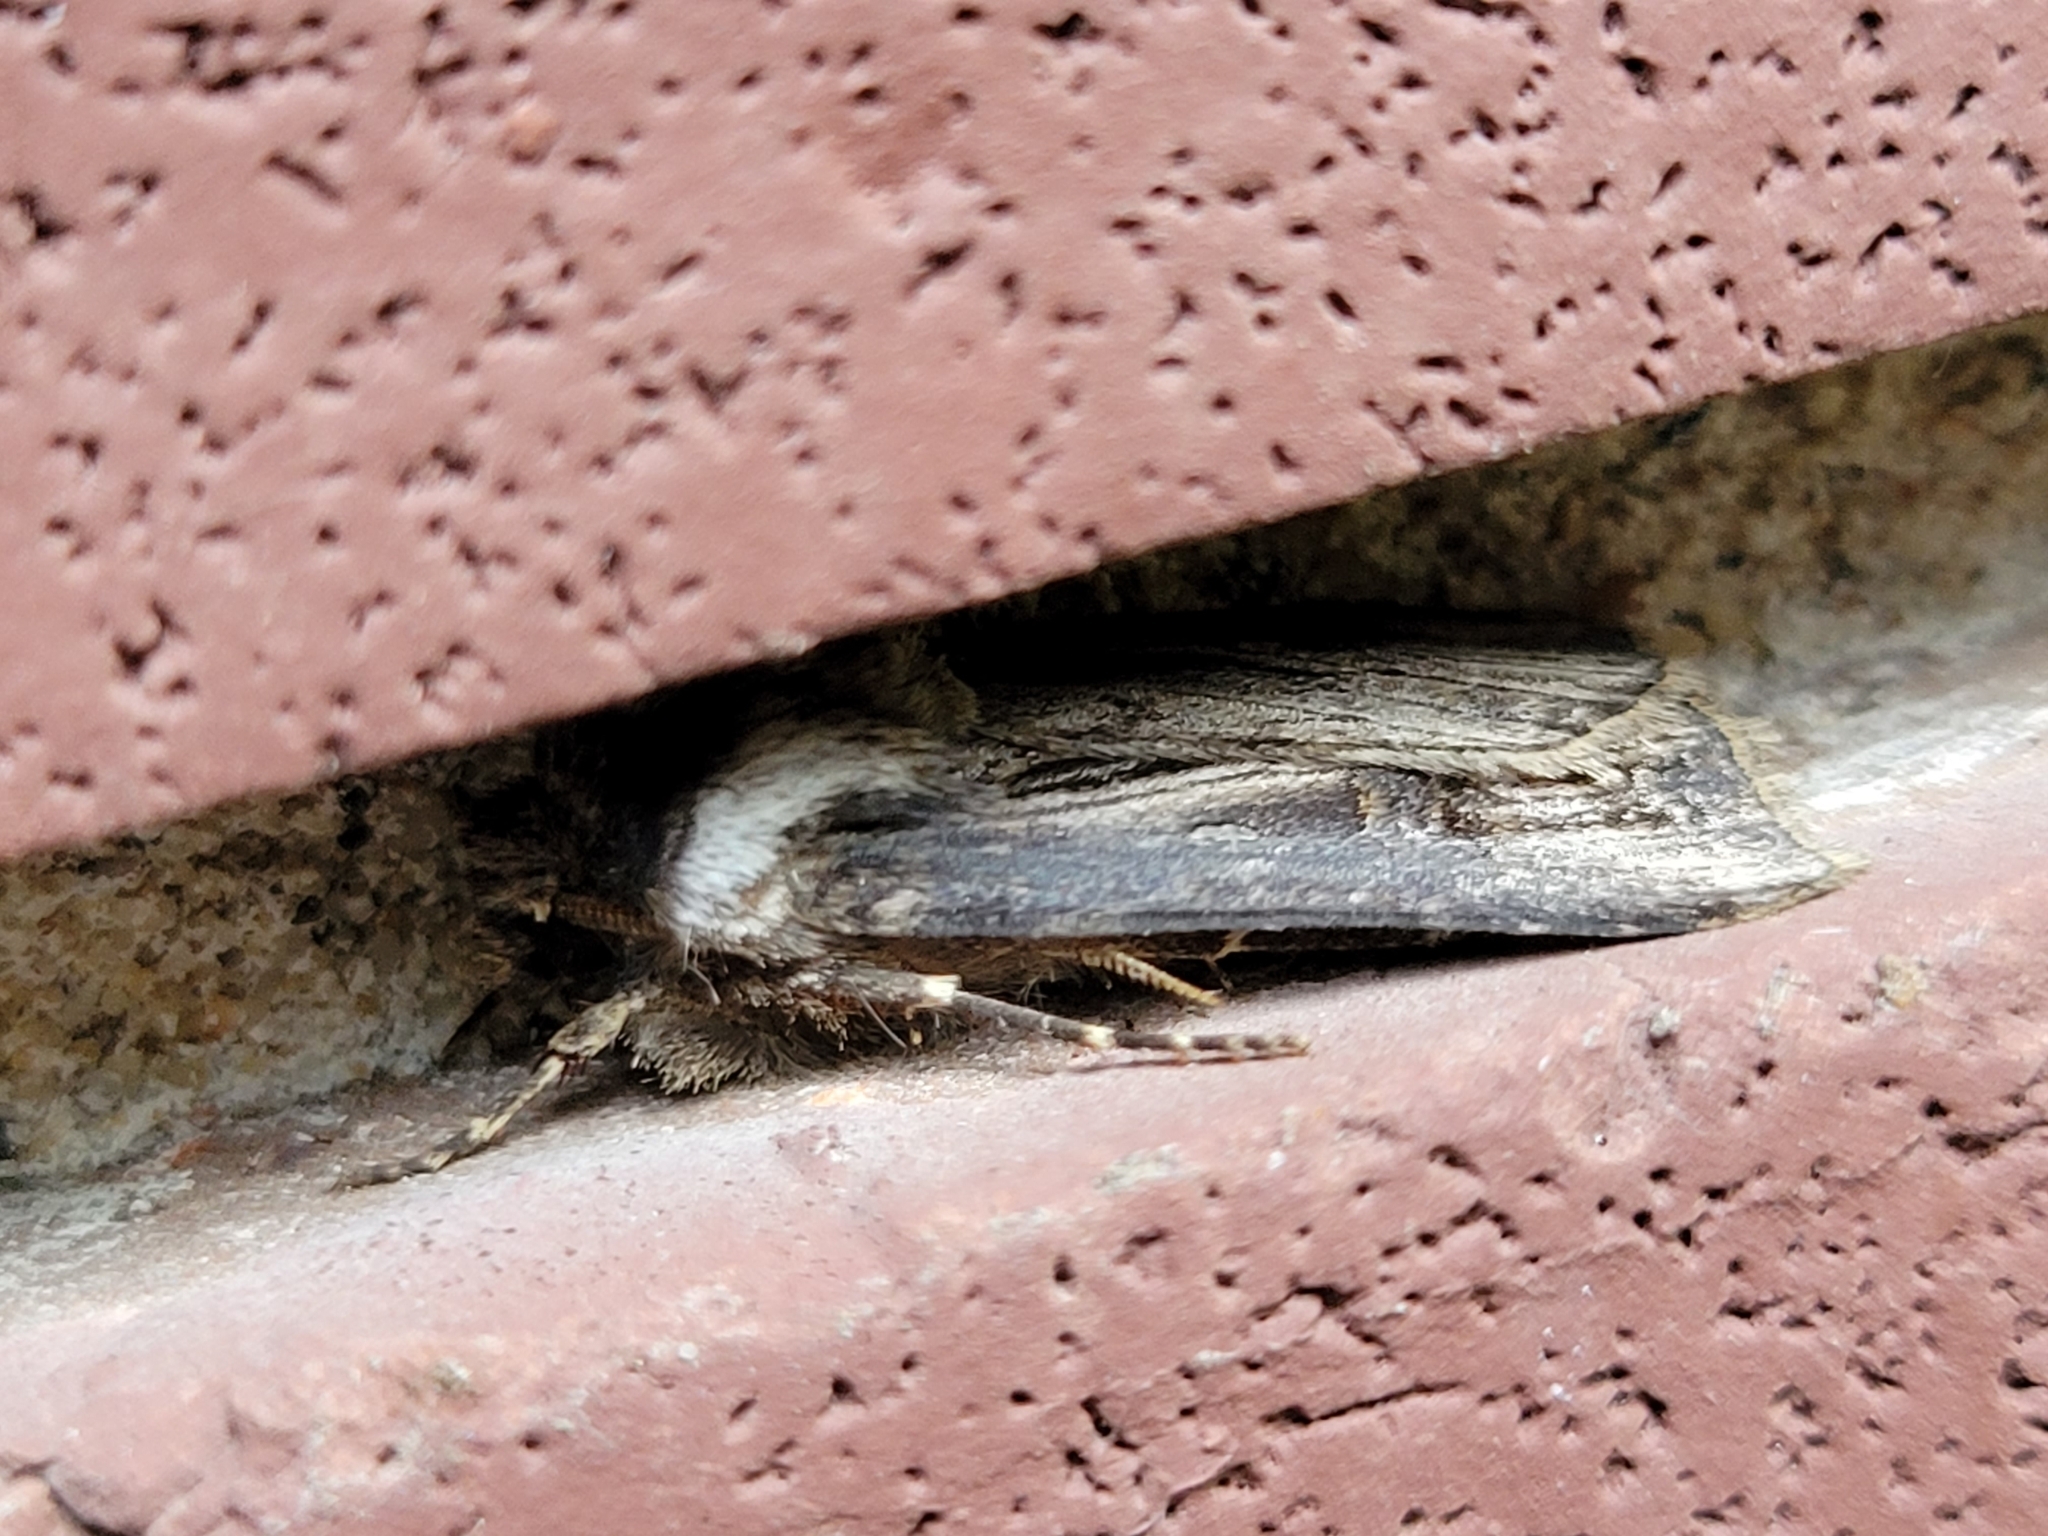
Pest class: cutworms